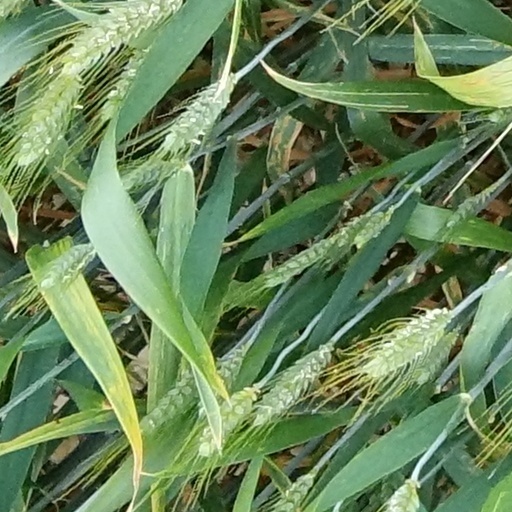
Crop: wheat